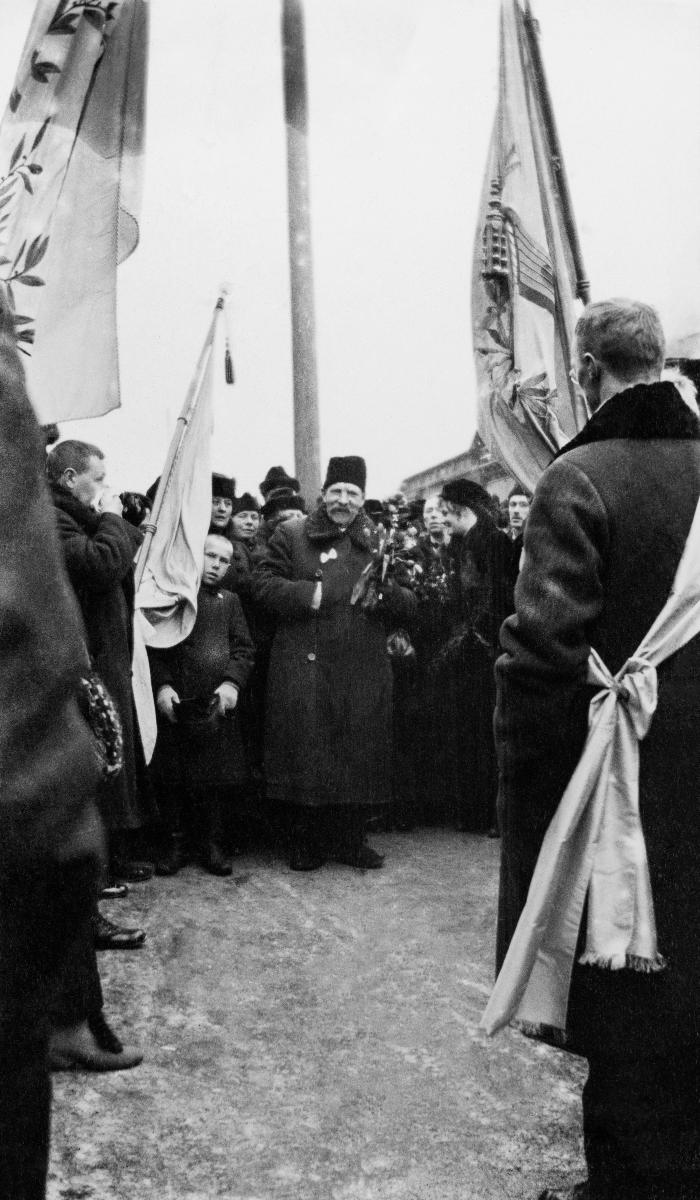
Asessori P.E. Svinhufvud palaa Siperiasta
Assessor P.E. Svinhufvud returns from Siberia
sisällön kuvaus: Asessori P.E. Svinhufvud Helsingin rautatieasemalla palattuaan Siperiasta Suomeen maaliskuussa 1917. content description: Assessor P.E. Svinhufvud on Helsinki railway station after returning from imprisonment in Siberia to Finland in March 1917.
Kuvaaja: Kivekäs, Matti, kuvaaja
Vuosi: 1917
Paikka: Suomi; Suomi, Uusimaa, Helsinki
Aiheet: Svinhufvud, Pehr Evind; henkilöt; politiikka; karkotus; rautatieasemat; persons; politics; expulsion (punishments); railway stations; deportation; return; railway station; personer (individer); politik; förvisning; järnvägsstationer